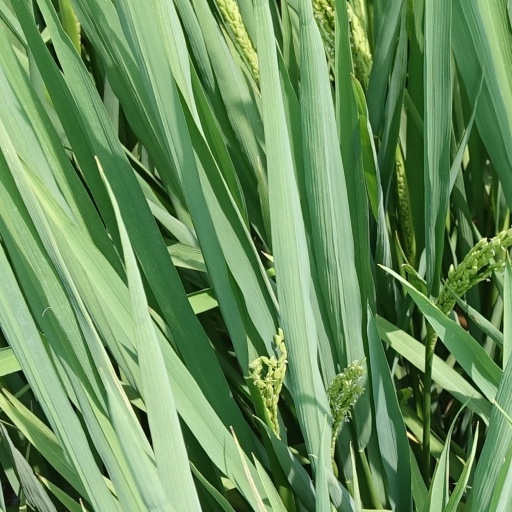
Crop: rice